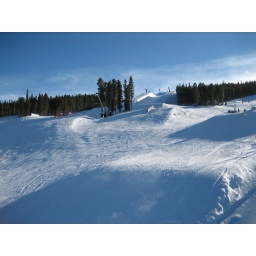
Sunny, busy Saturday with blue sky and highs in the 20s.  Busy, sunny, Saturday with highs in 20s.  Busy, sunny, Saturday with highs in 20s.